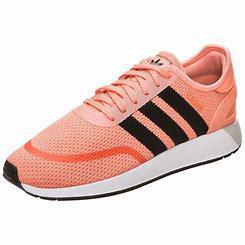
Brand: Adidas
Model: N 5923